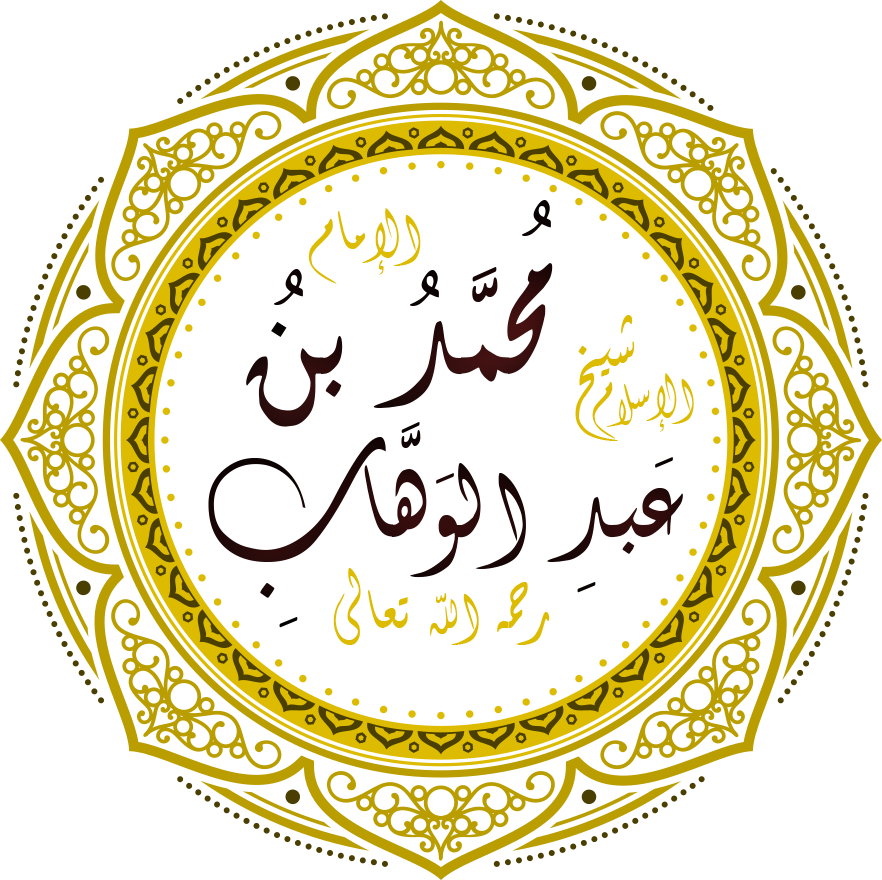
มุฮัมมัด อิบน์ อับดุลวะฮ์ฮาบ

| name = มุฮัมมัด อิบน์ อับดุลวะฮ์ฮาบ
| image = محمد بن عبد الوهاب.png
| caption = อักษรวิจิตรอิสลามของมุฮัมมัด อิบน์ อับดุลวะฮ์ฮาบ
| religion = อิสลาม
| birth_date = ค.ศ. 1703 (ฮ.ศ. 1115)
| birth_place = อุยัยนะฮ์, แคว้นนัจด์
| death_date = 22 มิถุนายน ค.ศ. 1792 (ฮ.ศ. 1206, 88-89 ปี)
| death_place = ดิรอียะฮ์, เอมิเรตแห่งดิรอียะฮ์|รัฐซาอุดีแรก
| denomination = ซุนนี
| jurisprudence = ฮันบะลี
| creed = เทววิทยาแบบอนุรักษนิยม (อิสลาม)|อะษะรียะฮ์
| main_interests = อะกีดะฮ์ (เทววิทยาอิสลาม)
| notable_ideas = วะฮ์ฮาบีย์ขบวนการซะละฟี|พิวริตันของซะละฟีต่อต้านลัทธิศูฟี
| notable_works = "กิตาบุตเตาฮีด" (; "หนังสือการให้เอกภาพต่ออัลลอฮ์") "อุศูลุษษะลาษะฮ์" ("รากฐานสามประการ") "เกาวาอิด อัลอัรบะอ์" ("กฏสี่ประการ") "นะวากิฎุลอสลาม" ("สิ่งที่ทำให้เสียอิสลาม") "กัชฟุชชุบฮาต" ("ไขข้อคลุเครือ")
| influences = อะฮ์มัด อิบน์ ฮันบัลอิบน์ ตัยมียะฮ์อิบน์ อัลก็อยยิม อัลเญาซียะฮ์
| influenced = มุฮัมมัด อิบน์ ซะอูด,ราชวงศ์ซะอูดอับดุลอะซีซ อิบน์ บาซ,มุฮัมมัด อิบน์ อัลอุษัยมีน,มุฮัมมัด นาศิรุดดีน อัลอัลบานี,อับดุรเราะห์มาน อัสซุดัยส์,ซะอูด อัชชุร็อยม์, อับดุรเราะห์มาน อัลมุอัลลิมี เราะบีอ์ อัลมัดเคาะลี มุฮัมมัด เราะชีด ริฎอ
| module = Infobox Arabic name|embed=yes
| ism = มุฮัมมัด
| nasab = อิบน์ อับดุลวะฮ์ฮาบ อิบน์ สุลัยมาน อิบน์ อะลี อิบน์ มุฮัมมัด อิบน์ อะฮ์มัด อิบน์ เราะชีด
| kunya = อบู อัลฮะซัน
| laqab = นัจดี
| nisba = อัตตะมีมี
|native_name=محمد بن عبد الوهاب|native_name_lang=ar
มุฮัมมัด อิบน์ อับดุลวะฮ์ฮาบ (; ค.ศ. 1703 – 22 มิถุนายน ค.ศ. 1792) เป็นผู้นำทางศาสนา นักวิชาการอิสลาม และเทววิทยาอิสลาม|นักเทววิทยา จากแคว้นนัจด์ทางตอนกลางของอาระเบีย ถูกอ้างเป็นผู้ก่อตั้งหลักคำสอนและกลุ่มเคลื่อนไหวที่รู้จักกันในชื่อว่า วะฮาบีย์ ท่านเกิดในครอบครัวดะโต๊ะยุติธรรม|กอฎี อิบน์ อับดุลวะฮ์ฮาบได้ศึกษาในเรื่องฟิกฮ์ของมัซฮับฮัมบะลี ซึ่งเป็นสำนักที่แพร่หลายในบริเวณที่เขาอาศัยอยู่ ถึงแม้ว่าท่านรู้เกี่ยวกับธรรมเนียมพื้นฐานของซุนนี อิบน์ อับดุลวะฮ์ฮาบต่อต้านธรรมเนียมหลายอย่างของกลุ่มบิดอะฮ์ (อุตริกรรมทางศาสนา) เช่น ซิยาเราะฮ์|การเยี่ยมและเคารพต่อสุสานคนดี ซึ่งท่านรู้สึกว่าเป็นบิดอะฮ์|นวัตกรรมทางศาสนาของพวกนอกรีตหรือแม้แต่ชิรก์ (อิสลาม)|การบูชารูปปั้น ถึงแม้ว่าคำสอนของท่านถูกปฏิเสธและต่อต้านโดยนักวิชาการสำคัญของซุนนีบางท่านในเวลานั้นก็ตาม ซึ่งรวมไปถึงพ่อของเขาและซุลัยมาน อิบน์ อับดุลวะฮ์ฮาบ|พี่ชายของท่าน อิบน์ อับดุลวะฮ์ฮาบ ได้บันทึกข้อตกลงทางการเมืองและศาสนากับมุฮัมมัด อิบน์ ซะอูดเพื่อช่วยพระองค์ก่อตั้งเอมิเรตแห่งดิรอียะฮ์ รัฐซาอุดีแรก#Hou92|Hourani 1992: 257–258 และเริ่มก่อตั้งพันธมิตรทางราชวงศ์และแบ่งปันอำนาจระหว่างครอบครัวของพระองค์ที่ดำเนินการปกครองต่อในราชอาณาจักรซาอุดีอาระเบีย อาลุชชัยค์ ผู้นำครอบครัวทางศาสนาของซาอุดีอาระเบีย เป็นลูกหลานของอิบน์ อับดุลวะฮ์ฮาบ และเป็นผู้นำ "อุละมาอ์" ในรัฐซาอุดี#Abi87|Abir 1987: 4, 5, 7 ที่ครอบคลุมสถาบันทางศาสนาของรัฐด้วย#Met92|Metz 1992
==อ้างอิง==
==สารานุกรม==
*
*
*
*
*
*
*
*
*
*
*
* Valentine, S. R., "Force & Fanaticism: Wahhabism in Saudi Arabia and Beyond", Hurst & Co, London, 2015,
*
*
==แหล่งข้อมูลอื่น==
*
* Biodata at MuslimScholars.info
หมวดหมู่:บุคคลที่กำเนิดใน ค.ศ. 1703
หมวดหมู่:บุคคลที่เสียชีวิตใน ค.ศ. 1792
หมวดหมู่:ฮันบะลี
หมวดหมู่:มุญัดดิด
หมวดหมู่:นักเทววิทยามุสลิม
หมวดหมู่:ซะละฟี
หมวดหมู่:วะฮาบีย์